Arbon

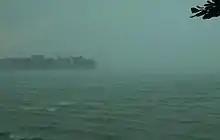
Storm on Lake Constance

In the summer, warm electrical storms are common. Arbon has a storm warning system for boats on Lake Constance and works closely with neighboring towns.